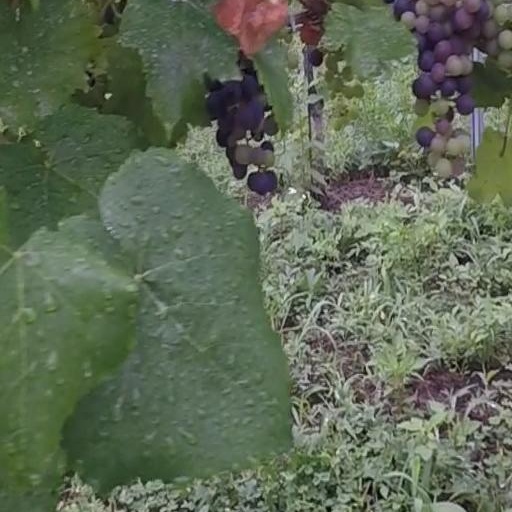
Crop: grape